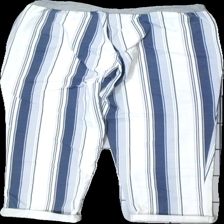
View: back
Type: Trousers
Category: Ladies
Brand: Missing
Colors: Grey, White, Blue
Material: 100% cotton
Pattern: Striped
Cut: Regular
Season: All
Damage location: bottom center
Damage 2 location: bottom right
Damage 3 location: middle left
Price range: 50-100
Recommended usage: Reuse
Description: randiga byxor